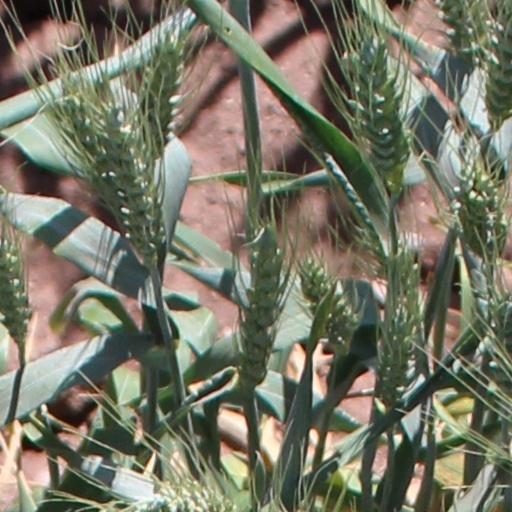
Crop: wheat